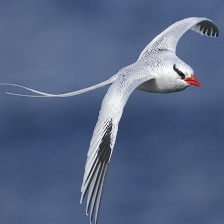
Species: RED BILLED TROPICBIRD
Scientific name: PHAETHON AETHEREU